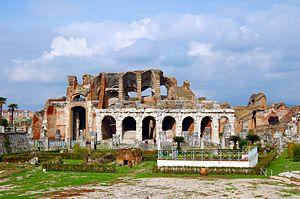
L'amphithéâtre est l'un des principaux monuments de l'antique Capoue, en Italie, à proximité de la voie Appienne à laquelle il est directement relié. Implanté au nord-ouest de la cité antique, il est situé dans la partie centrale de l'agglomération moderne de Santa Maria Capua Vetere. Ses dimensions en font le second plus grand amphithéâtre de tout le monde romain, derrière le Colisée de Rome, au regard des données disponibles au début du XXIᵉ siècle. Il est parfois également dénommé amphithéâtre campanien.